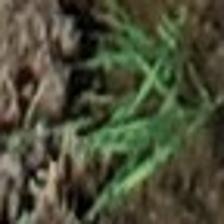
Label: clustered